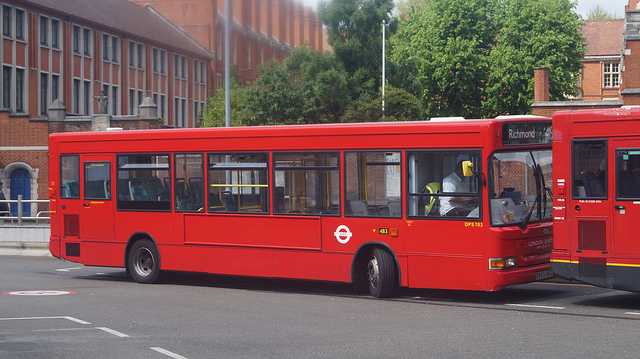
A red train going down the road beside another red train.

A bus is shown at the end of another bus.

This is a long red bus behind another one just like it.

A red bus is driving down the road behind another bus.